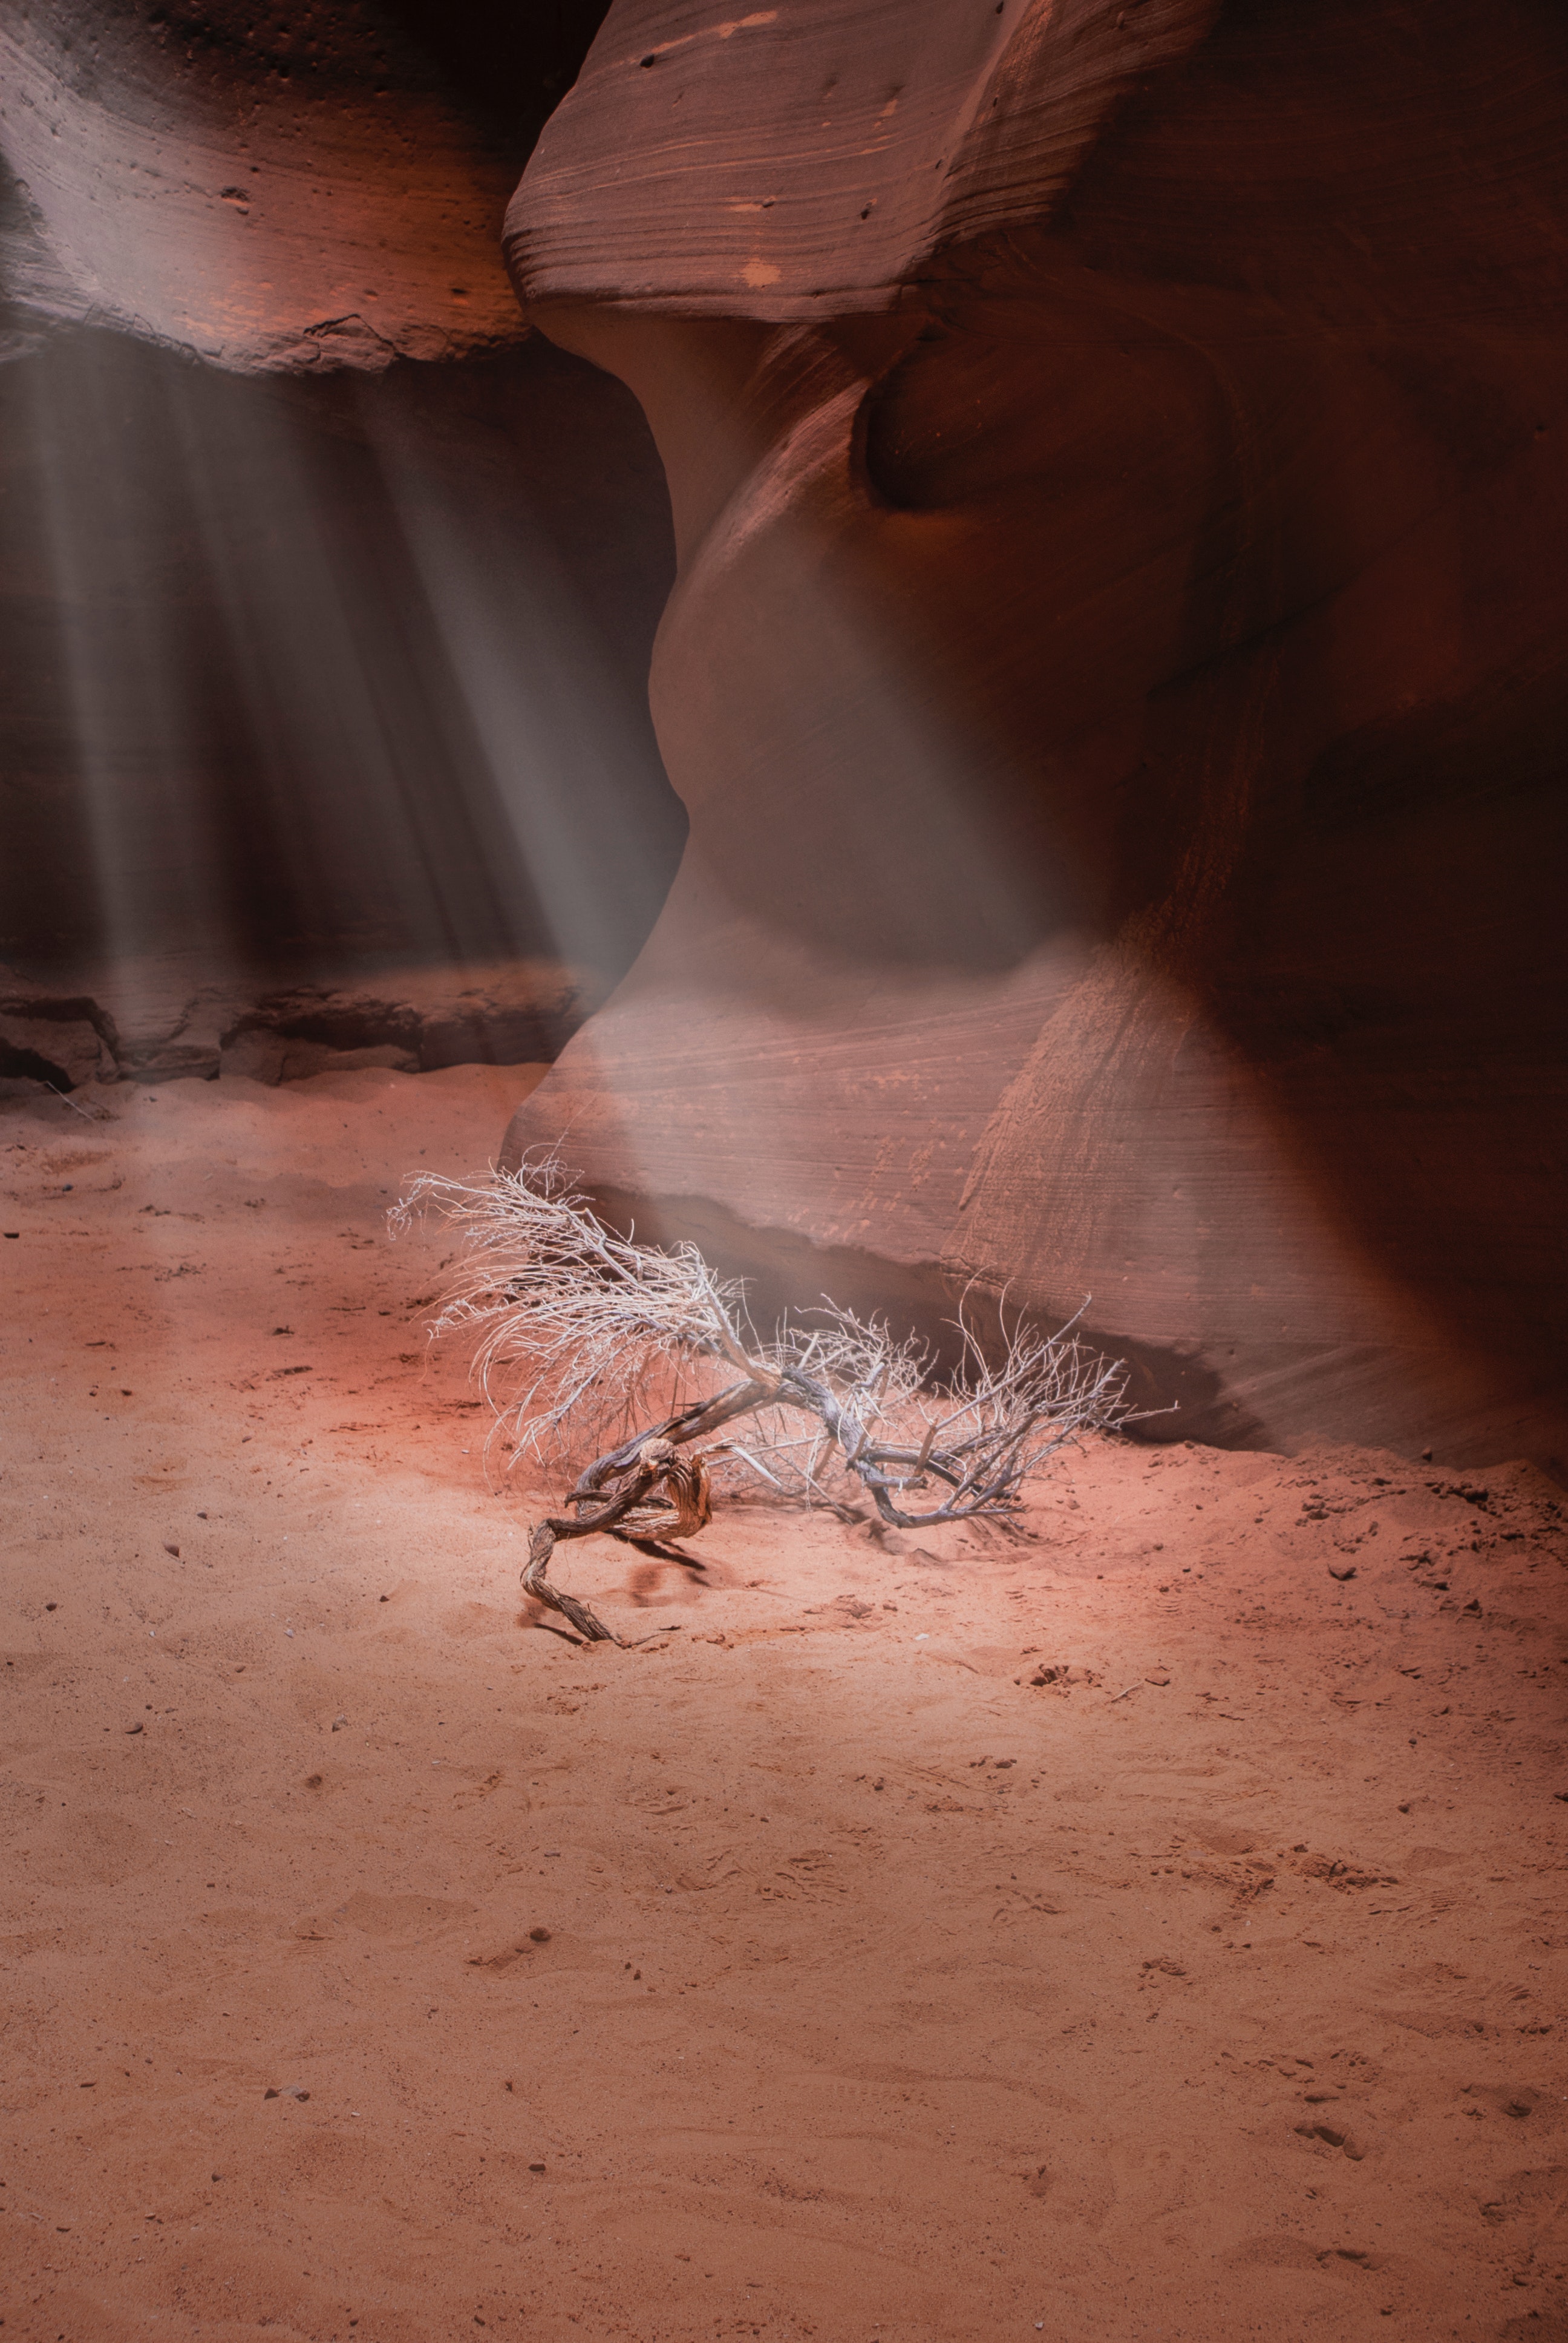
art, musical instrument, formation, landscape, heat, Tints and shades, wood, sand, aeolian landform, soil, rock, slope, shadow, winter, peach, arch, wave